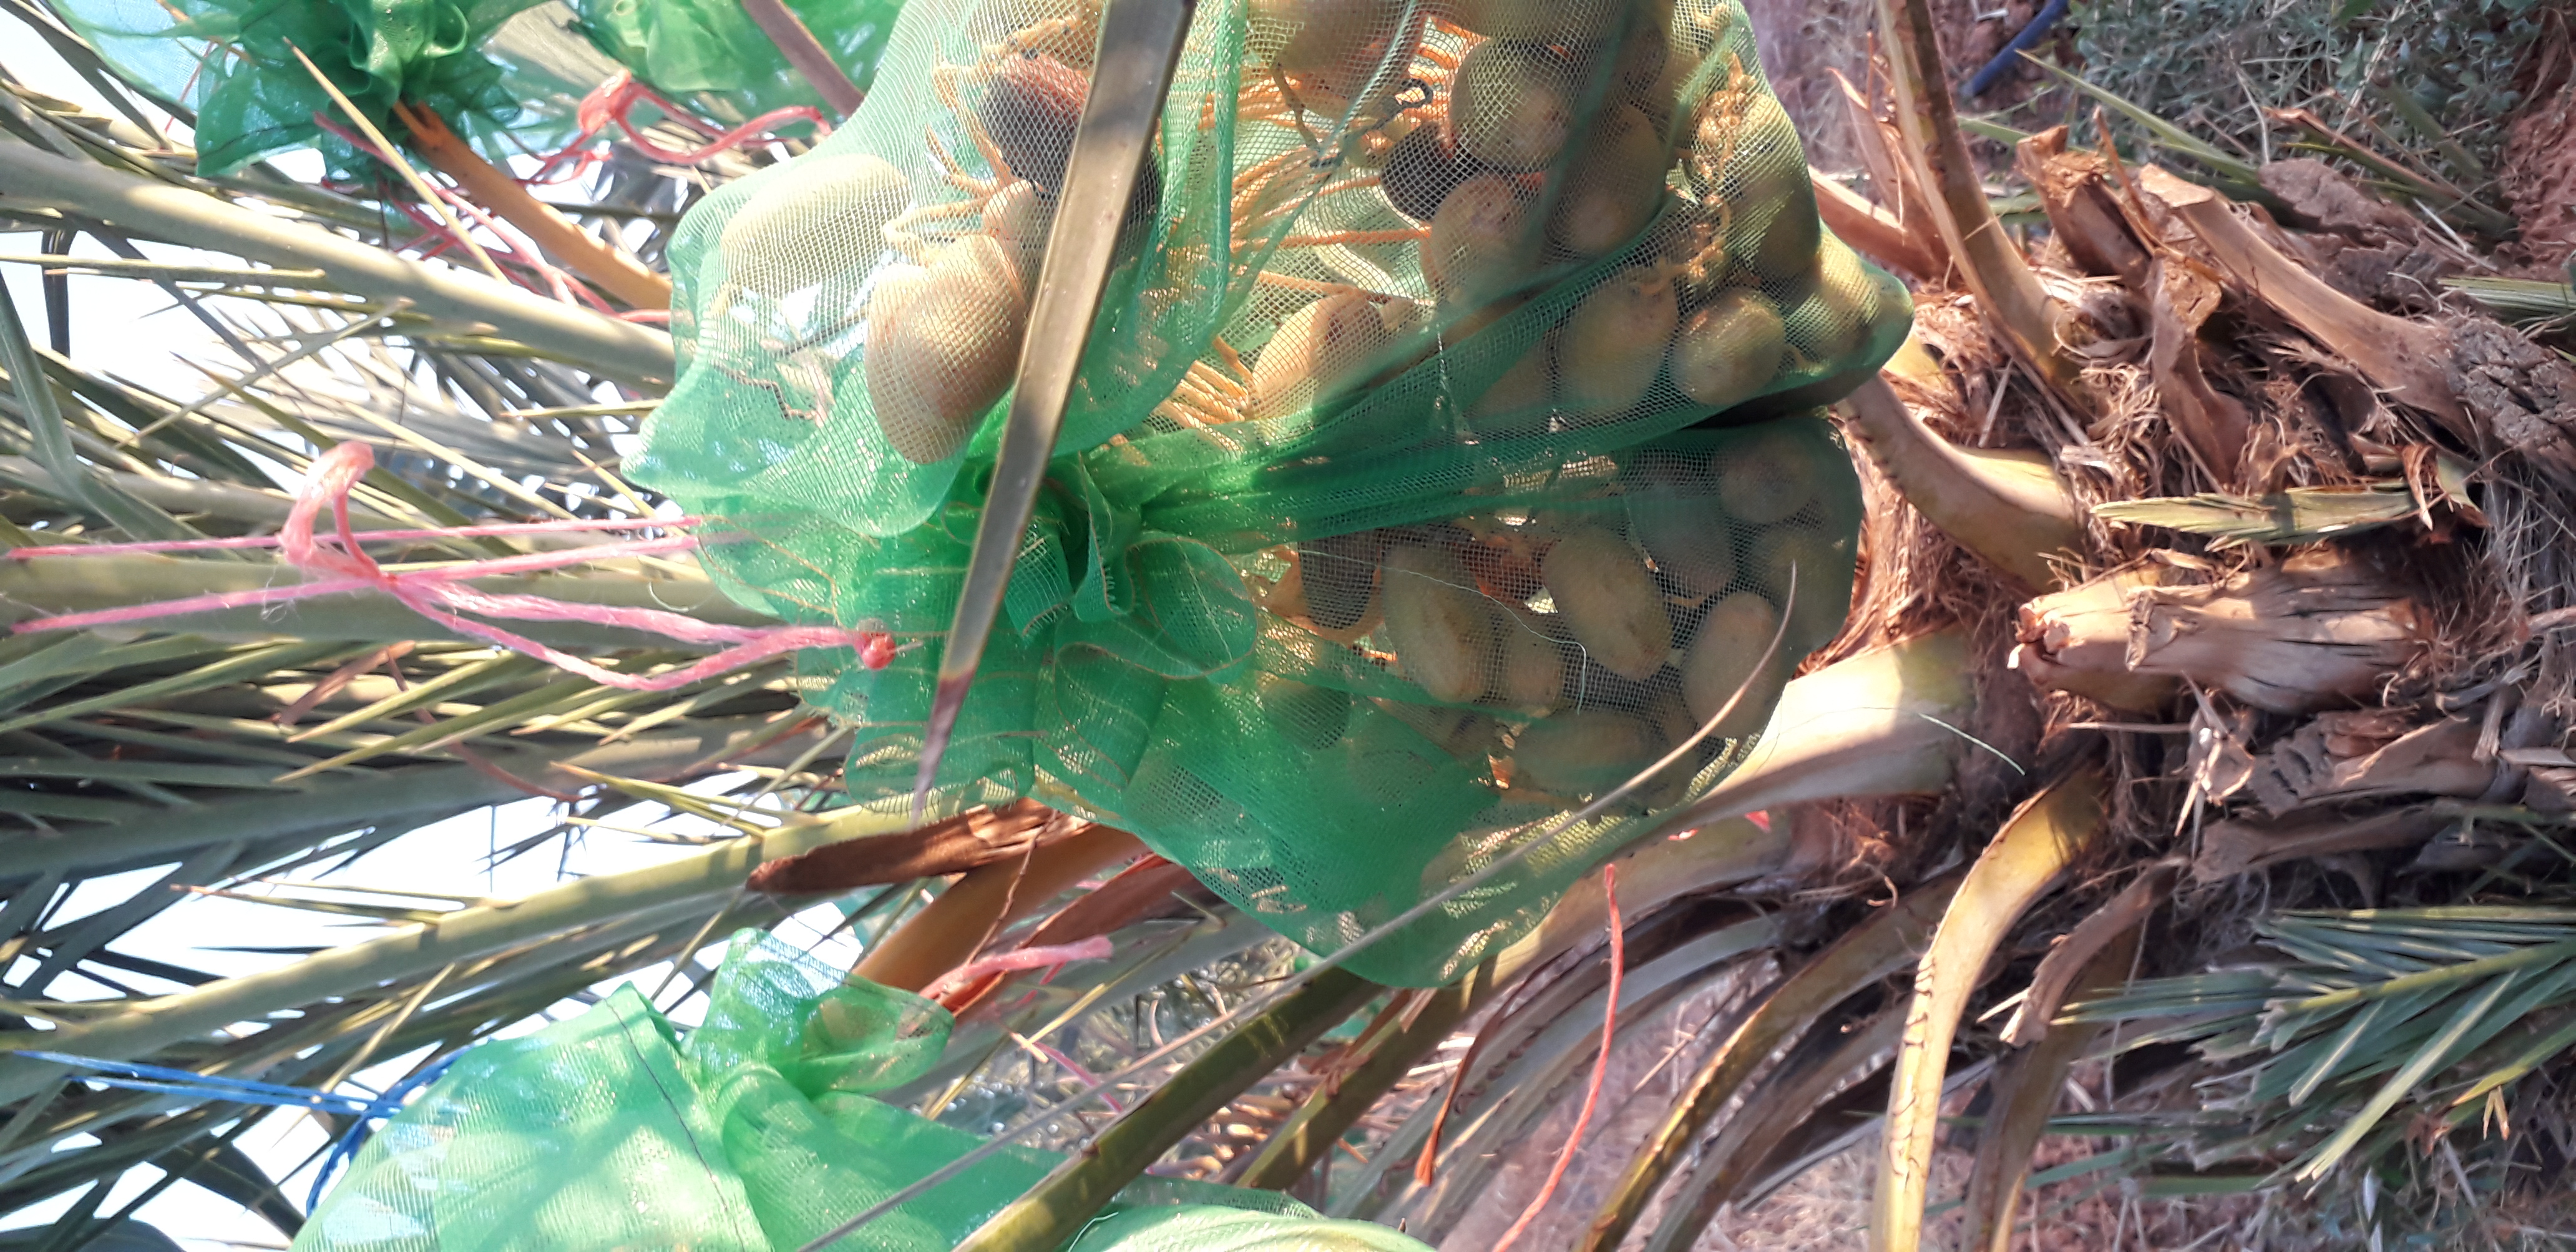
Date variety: Boumajhoul